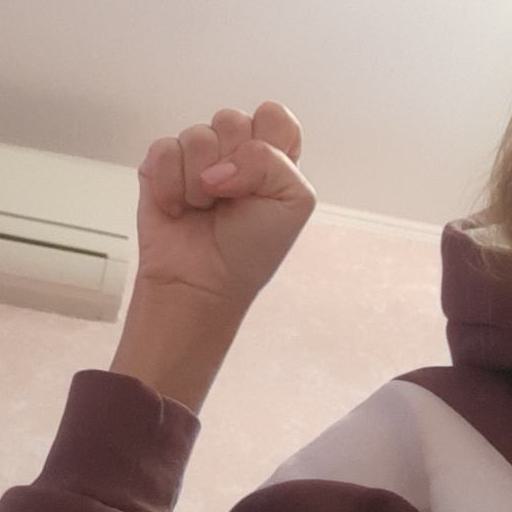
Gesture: fist